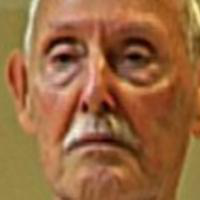
Age group: age 66-80